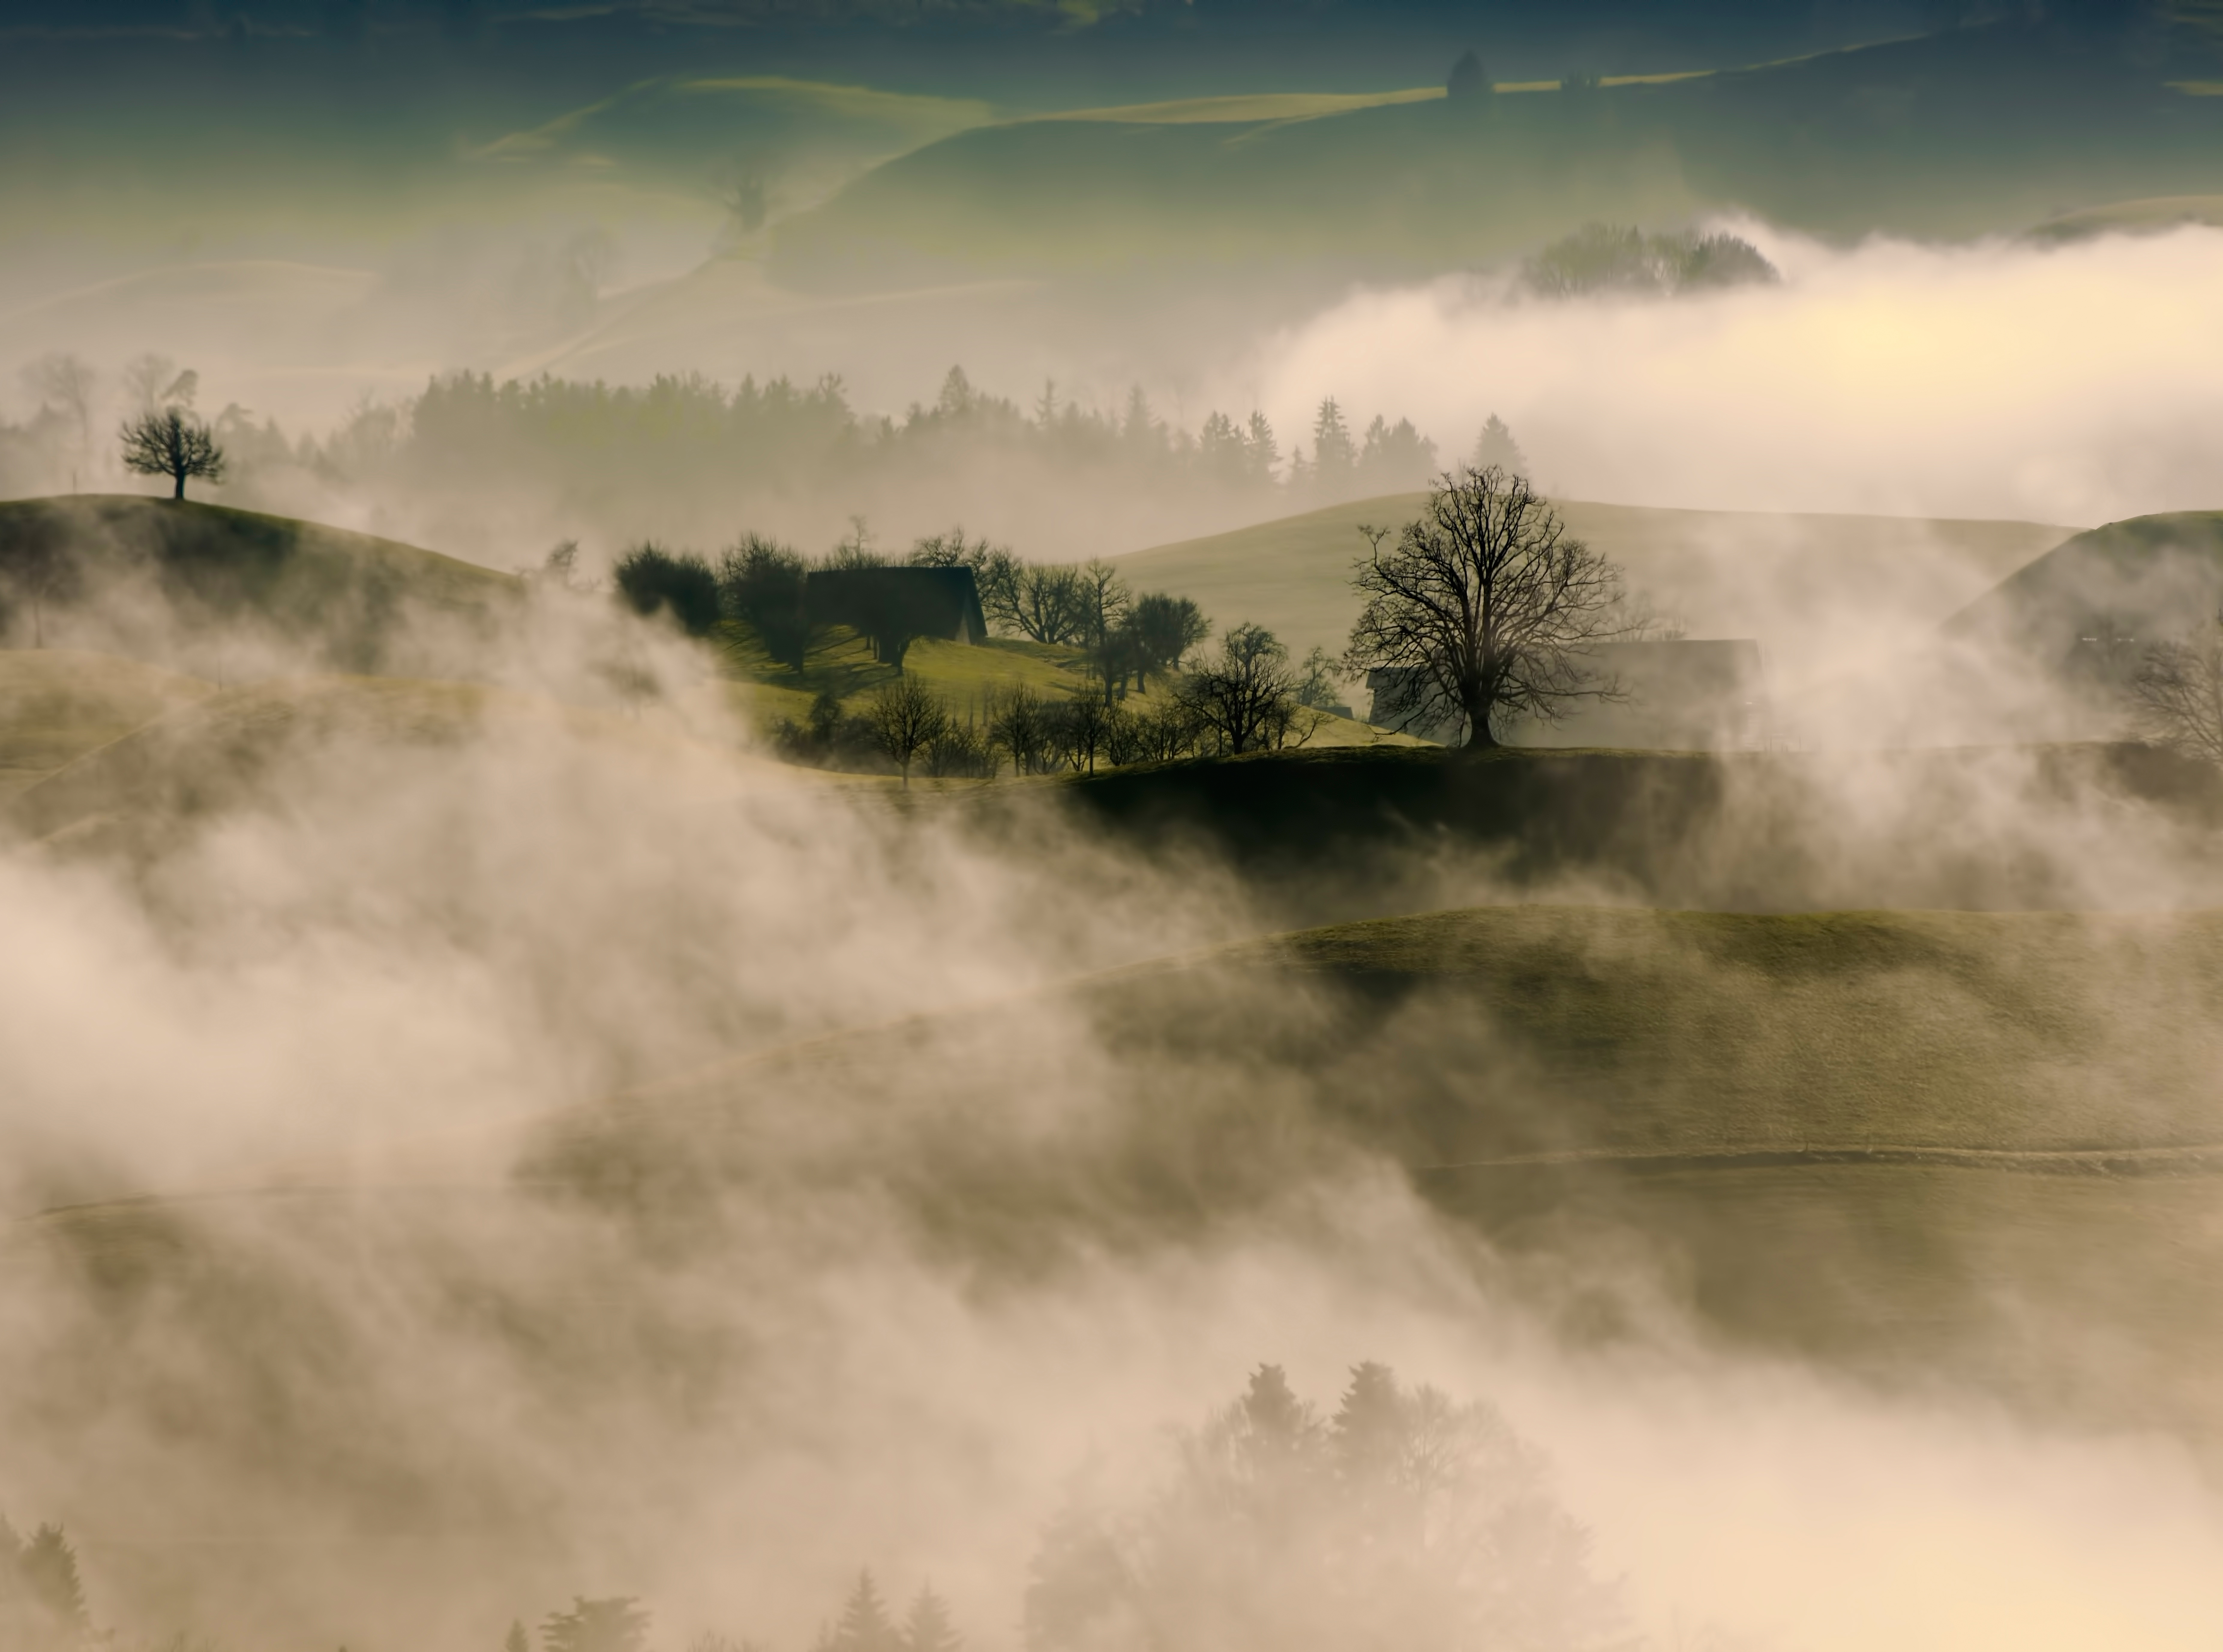
landscape, nature, mountain, cloud, sky, fog, mist, sunlight, morning, hill, wave, dawn, atmosphere, river, rural, weather, storm, haze, meteorological phenomenon, atmospheric phenomenon, atmosphere of earth, fod